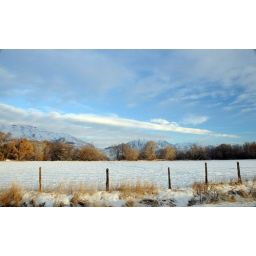
snowy field near af boat harbor